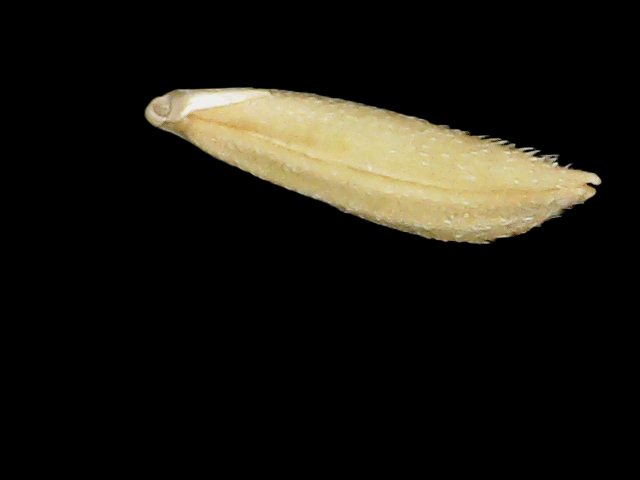
Rice variety: Binadhan26